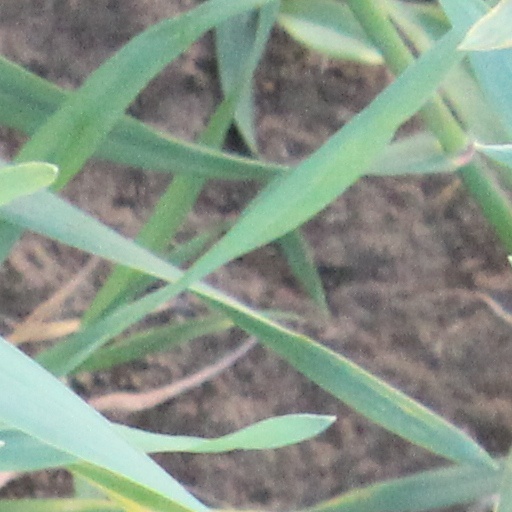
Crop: wheat